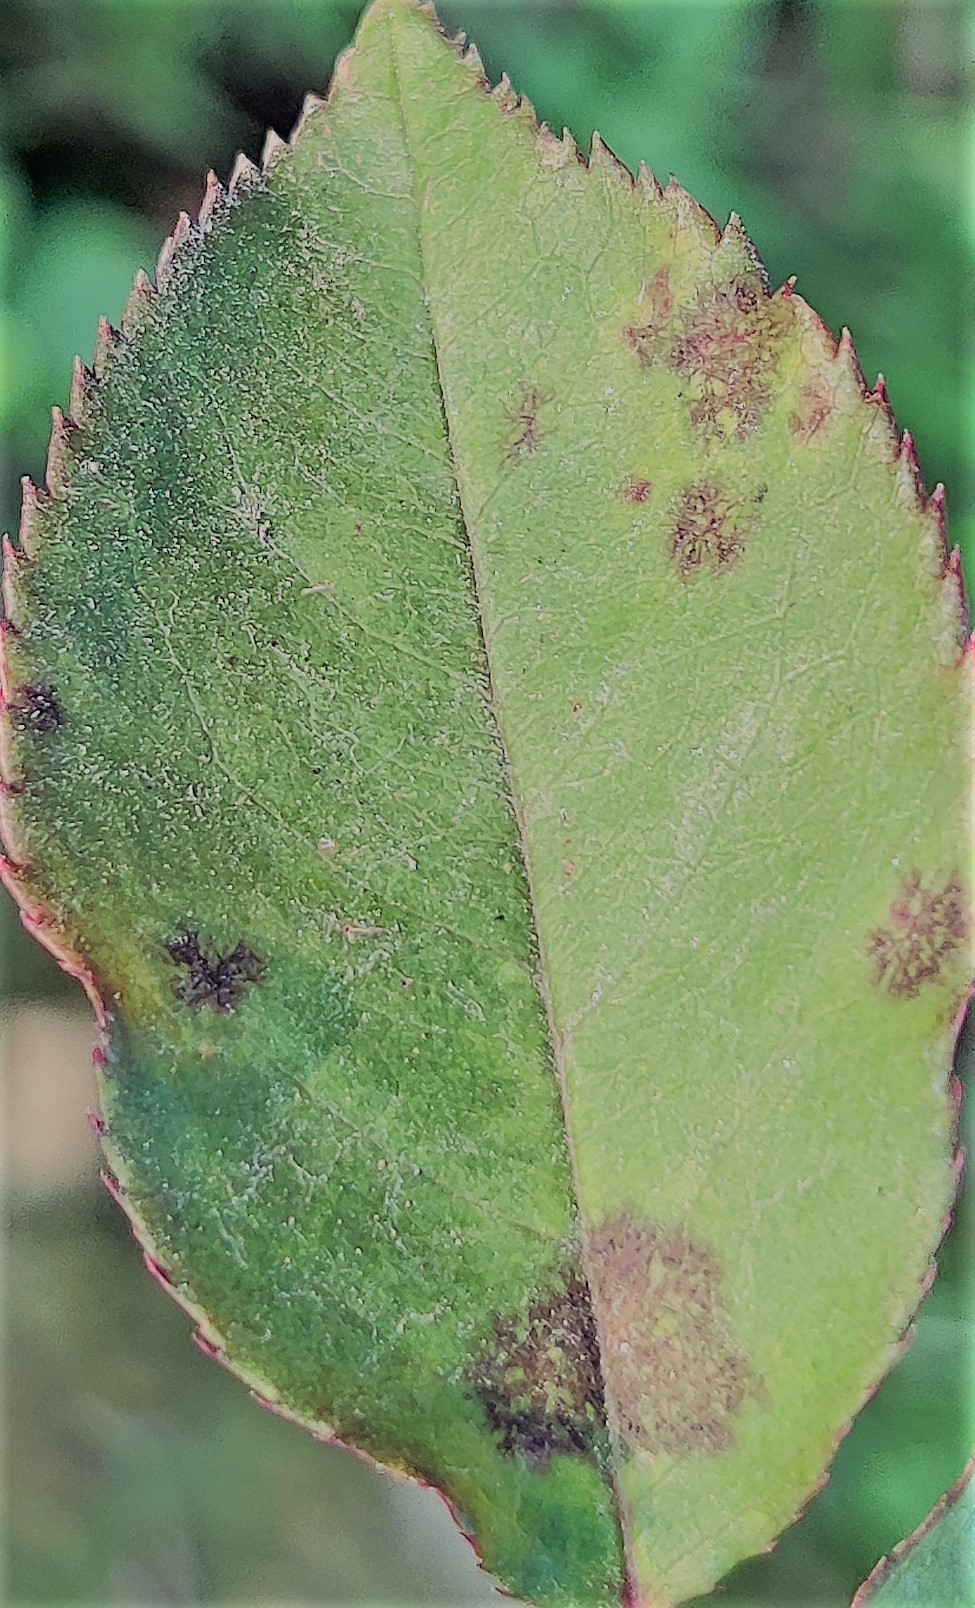
Label: Black Spot